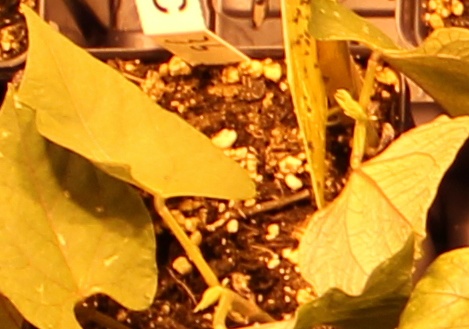
Label: Blackbean